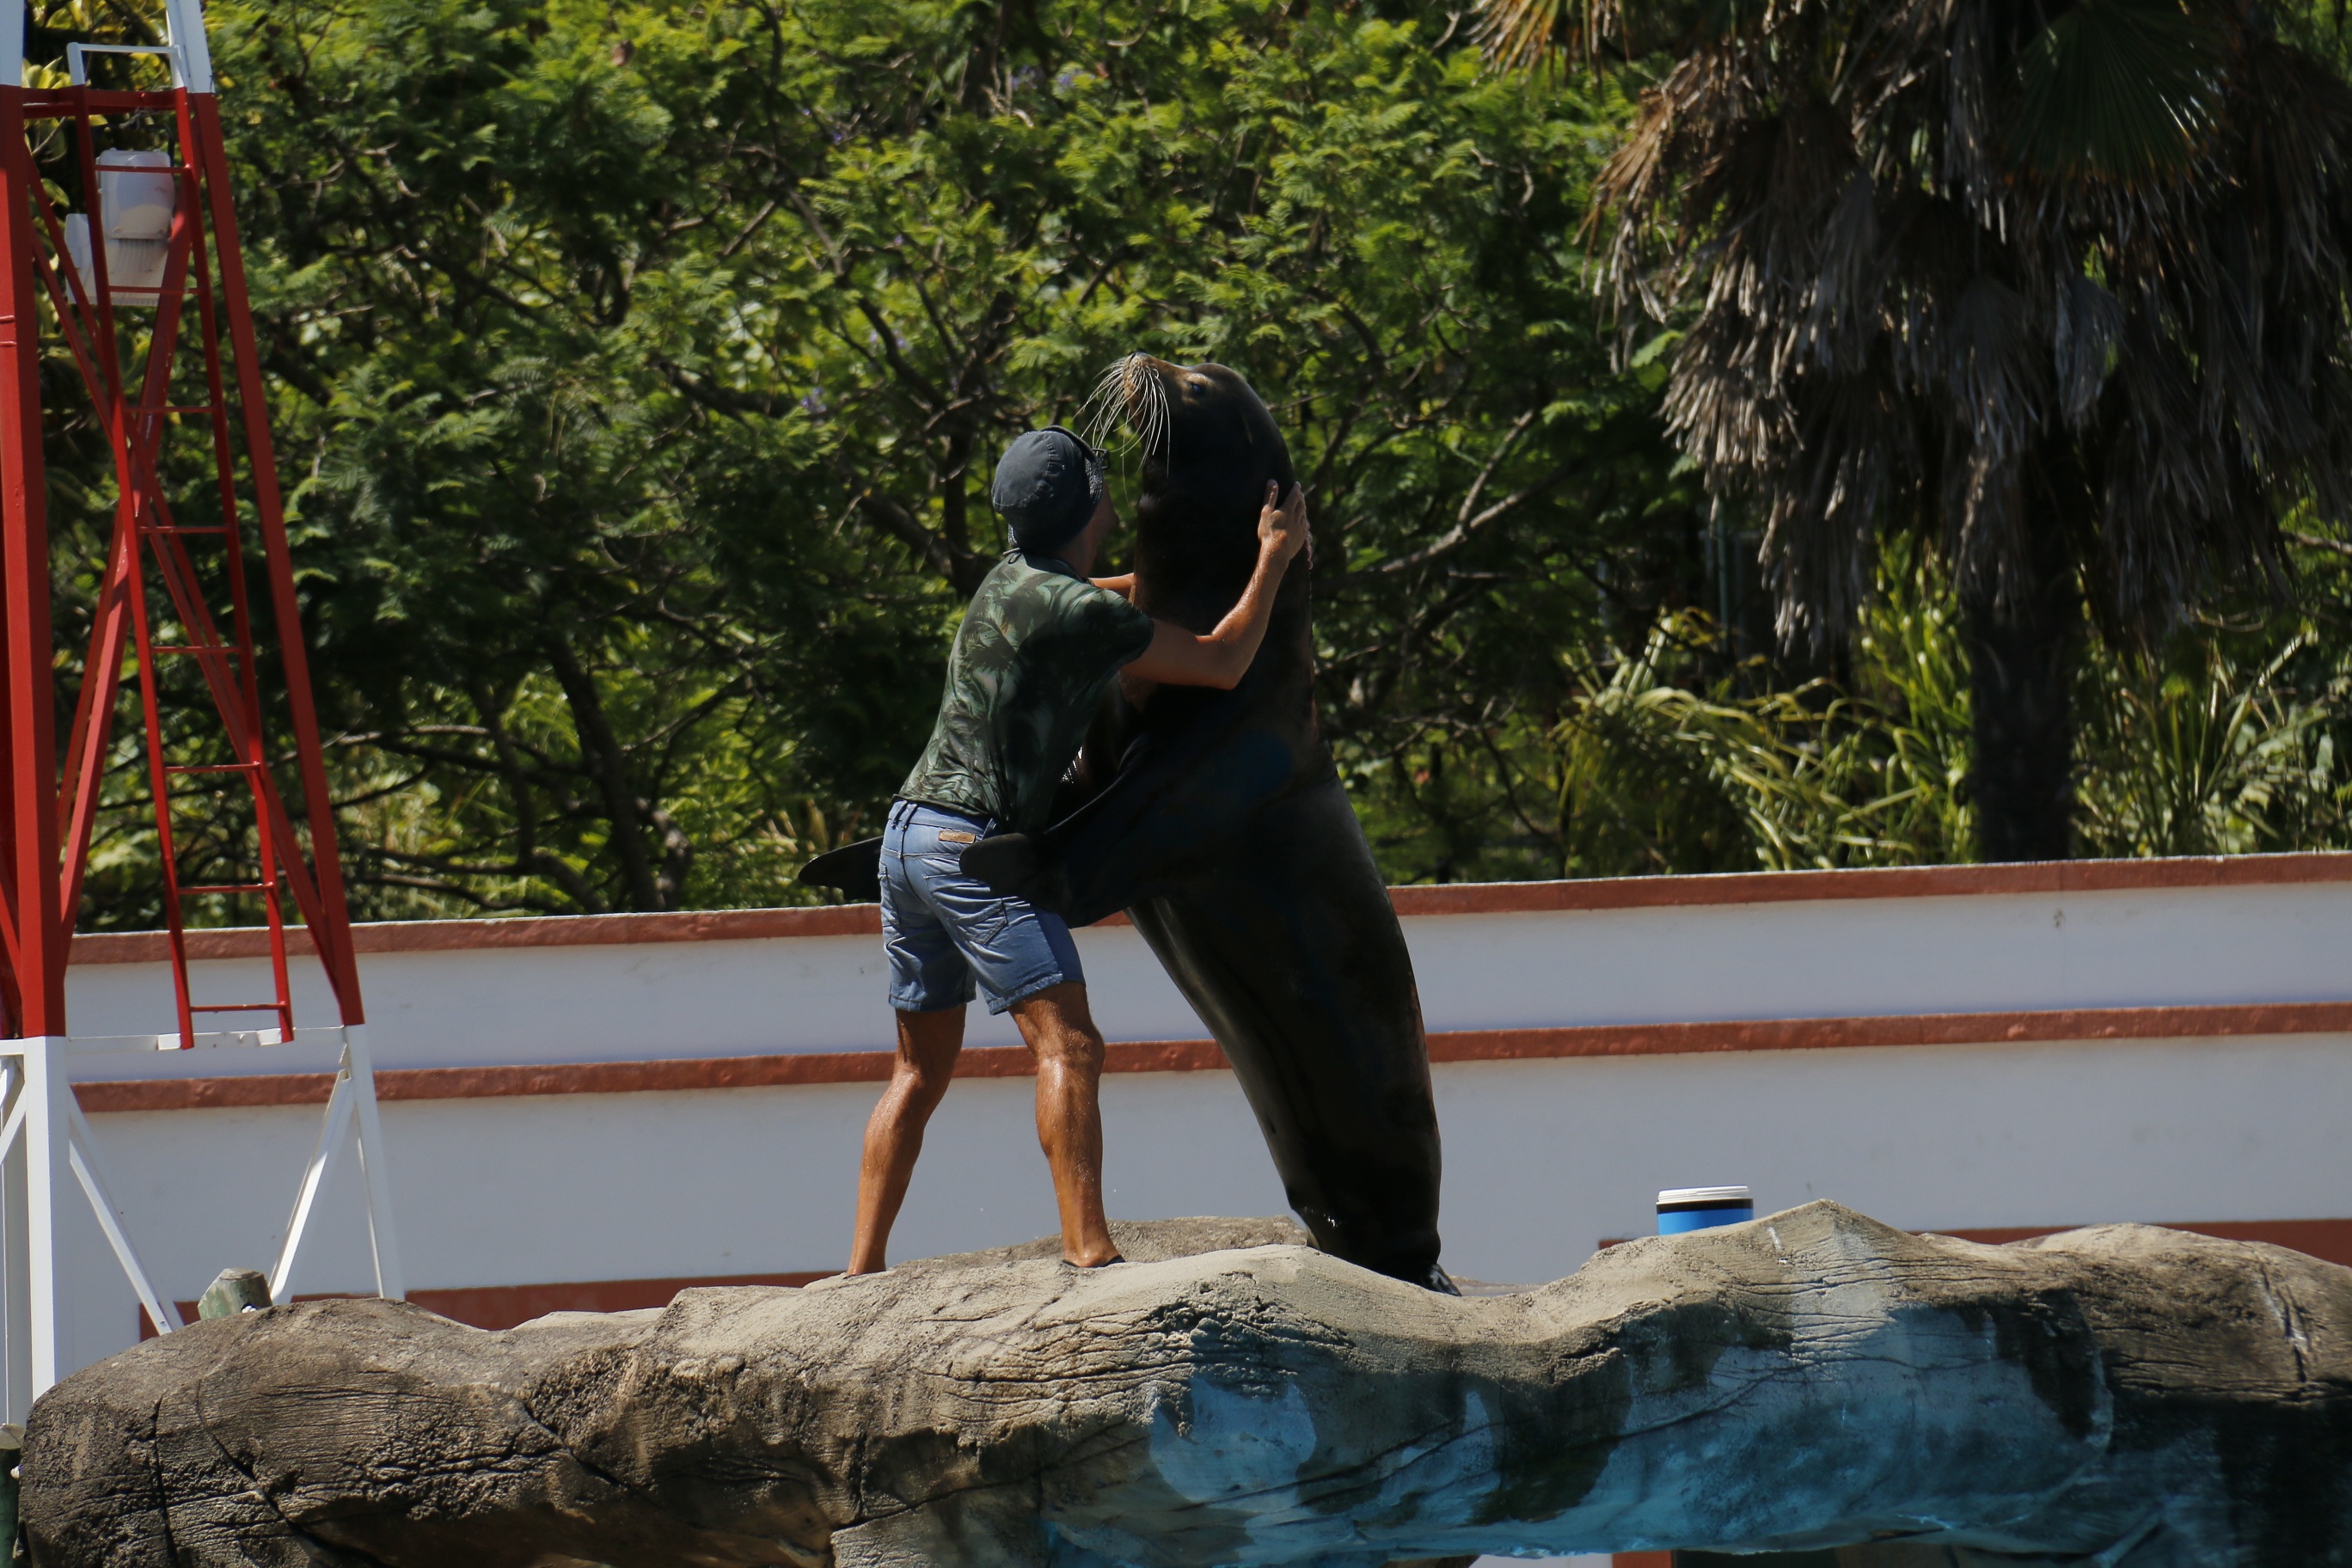
water, dance, friendship, hug, dancers, friends, people working